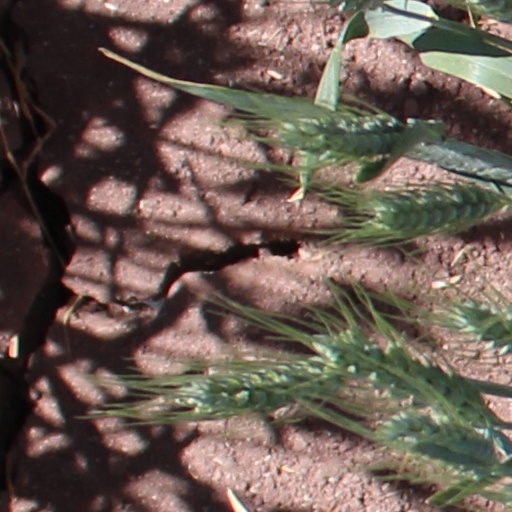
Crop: wheat